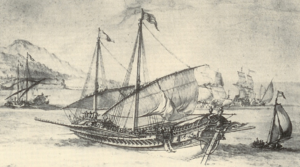
La bataille de Vado est une bataille navale livrée le 1ᵉʳ septembre 1638, pendant la guerre de Trente Ans.
Le bagne de Toulon fut un établissement pénitentiaire, aujourd’hui disparu, situé à Toulon. Pouvant loger plus de 4 000 forçats, il fut le bagne le plus grand, et aussi le plus longtemps ouvert, de 1748 à 1873, cessant d'exister avec la création des bagnes de Cayenne et de Nouvelle-Calédonie.
Une galère est un type de navire à rames et voiles latines sur un, deux ou trois mâts à antennes, d'abord à usage commercial puis à fonction essentiellement militaire. Elle est mue par des galériens qui constituent la chiourme. Ce sont des rameurs volontaires, des esclaves ou des repris de justice. Leur force musculaire est employée à actionner les rames, lorsque le vent ne souffle pas dans la bonne direction et lors de manœuvres d'attaques ou de parades.
La bataille de Porto Delphino ou Porto Delfino est une bataille navale qui oppose une frégate de l'ordre de Saint-Jean de Jérusalem, commandée par le chevalier d'Hocquincourt, à une trentaine de galères turques, le 27 novembre 1665 à Porto Delfino, sur la côte orientale de l'île de Chios, en Grèce. Malgré le déséquilibre des forces en présences, les galères ottomanes se retirent après plusieurs heures de combat.